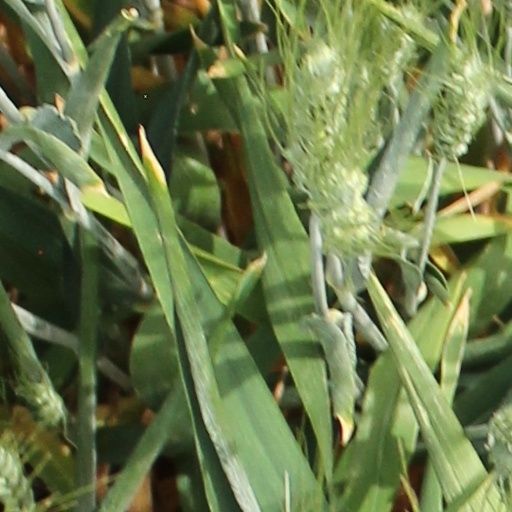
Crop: wheat